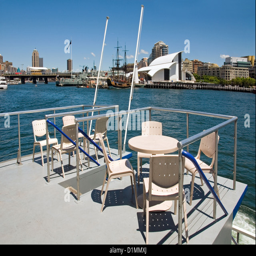
a scene , captured from atop a passenger ferry